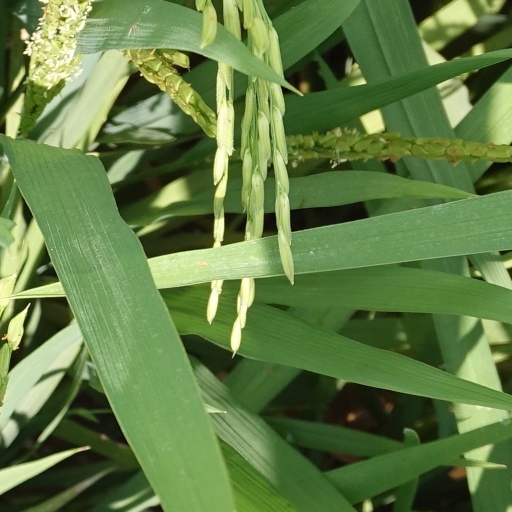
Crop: rice